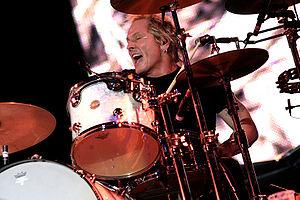
Matt Sorum est un batteur et percussionniste de hard rock, né en 1960 en Californie, États-Unis. Il est d'origine norvégienne.